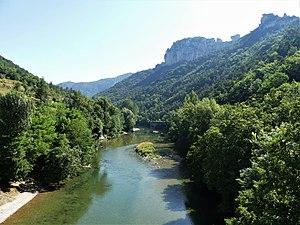
Le Tarn au pont de la route départementale 996, en limite de Mostuéjouls (à gauche, département de l'Aveyron) et Le Rozier (en rive opposée, département de la Lozère), France. Vue prise en direction de l'amont.
Le Rozier est une commune française, située dans le département de la Lozère, en région Occitanie.